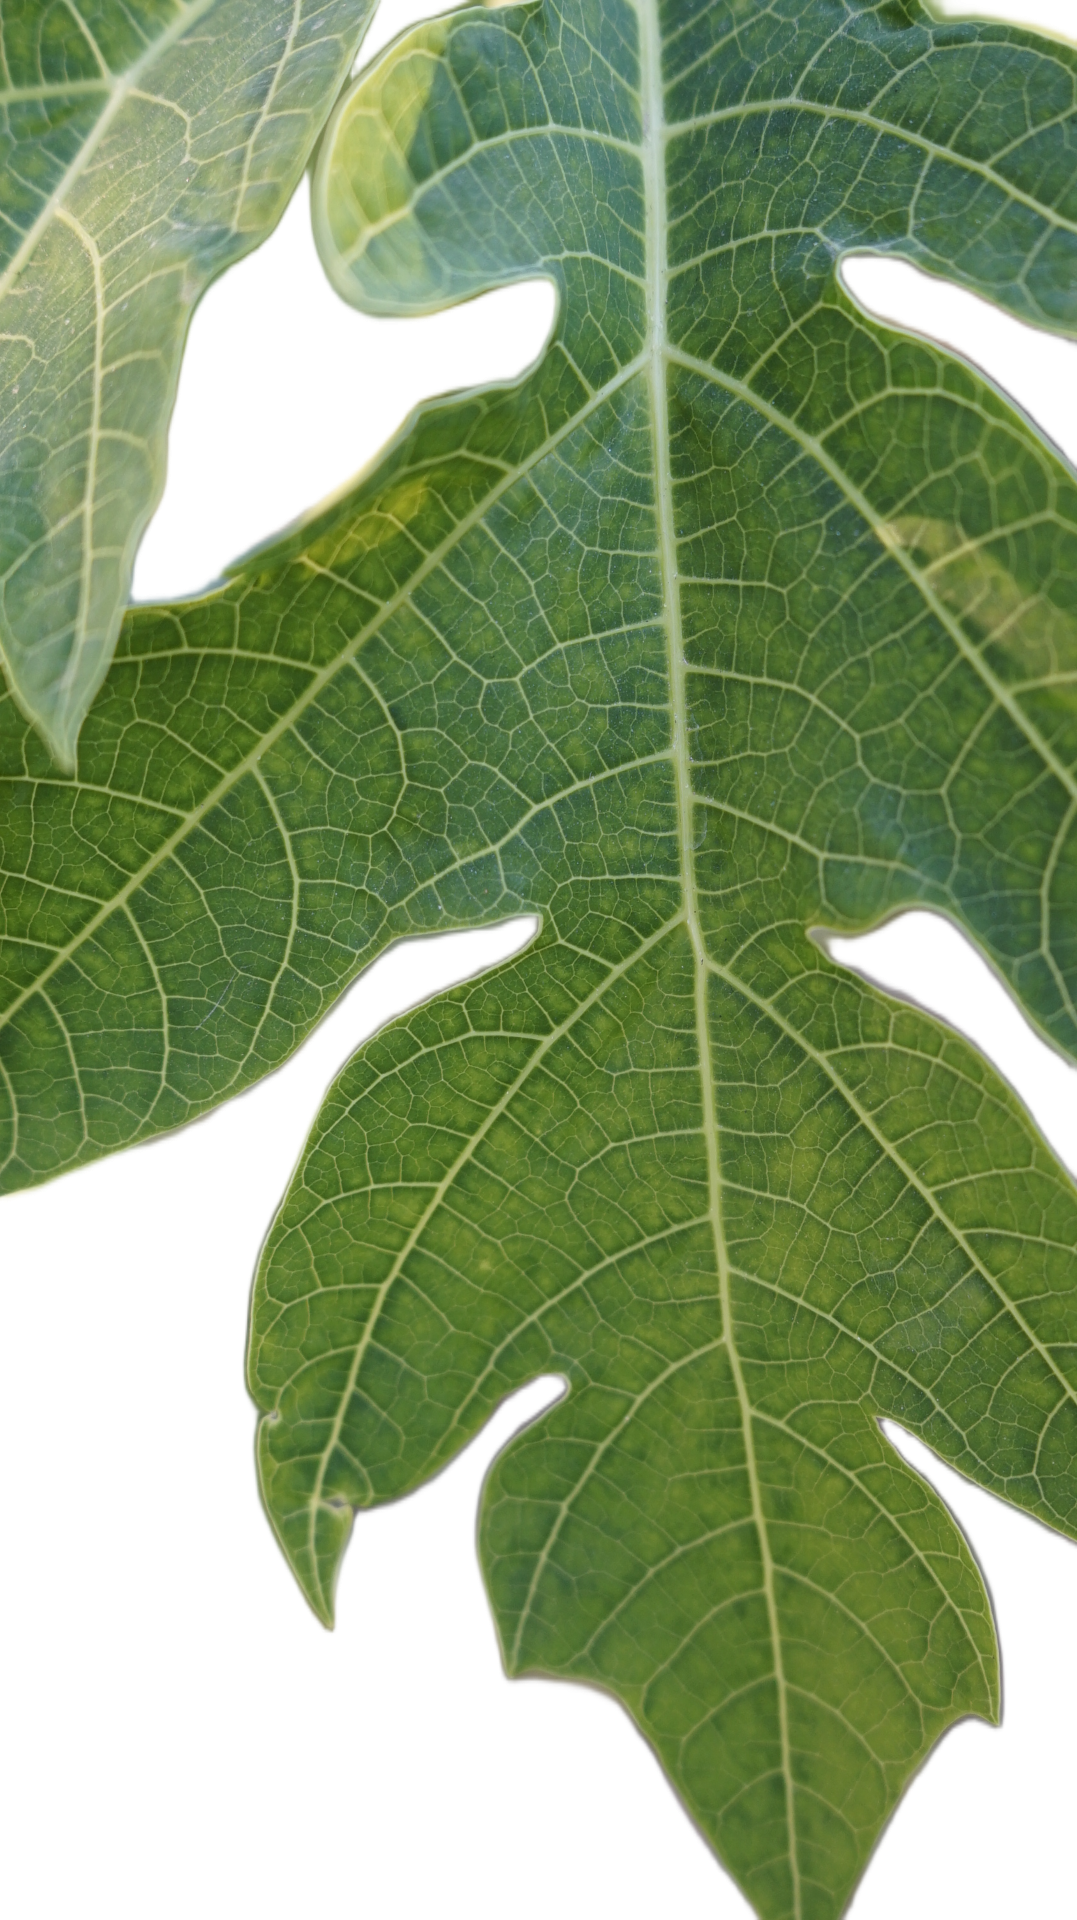
Crop: Papaya
Label: Healthy_leaf